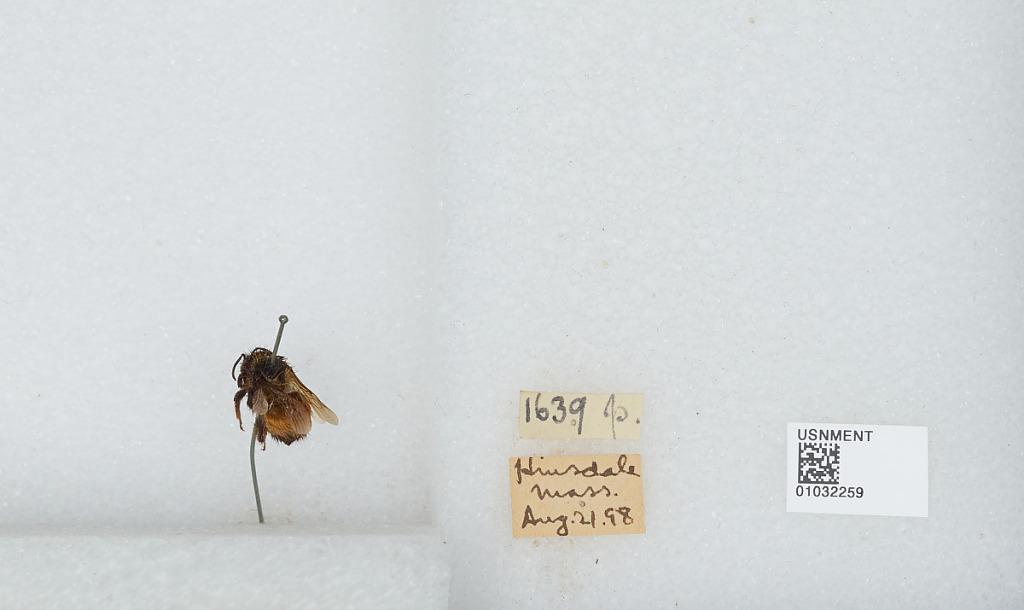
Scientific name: Bombus (Pyrobombus) ternarius Say
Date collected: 1898-8-21
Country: United States
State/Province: Massachusetts
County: Berkshire
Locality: Hinsdale
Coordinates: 42.4386, -73.1258